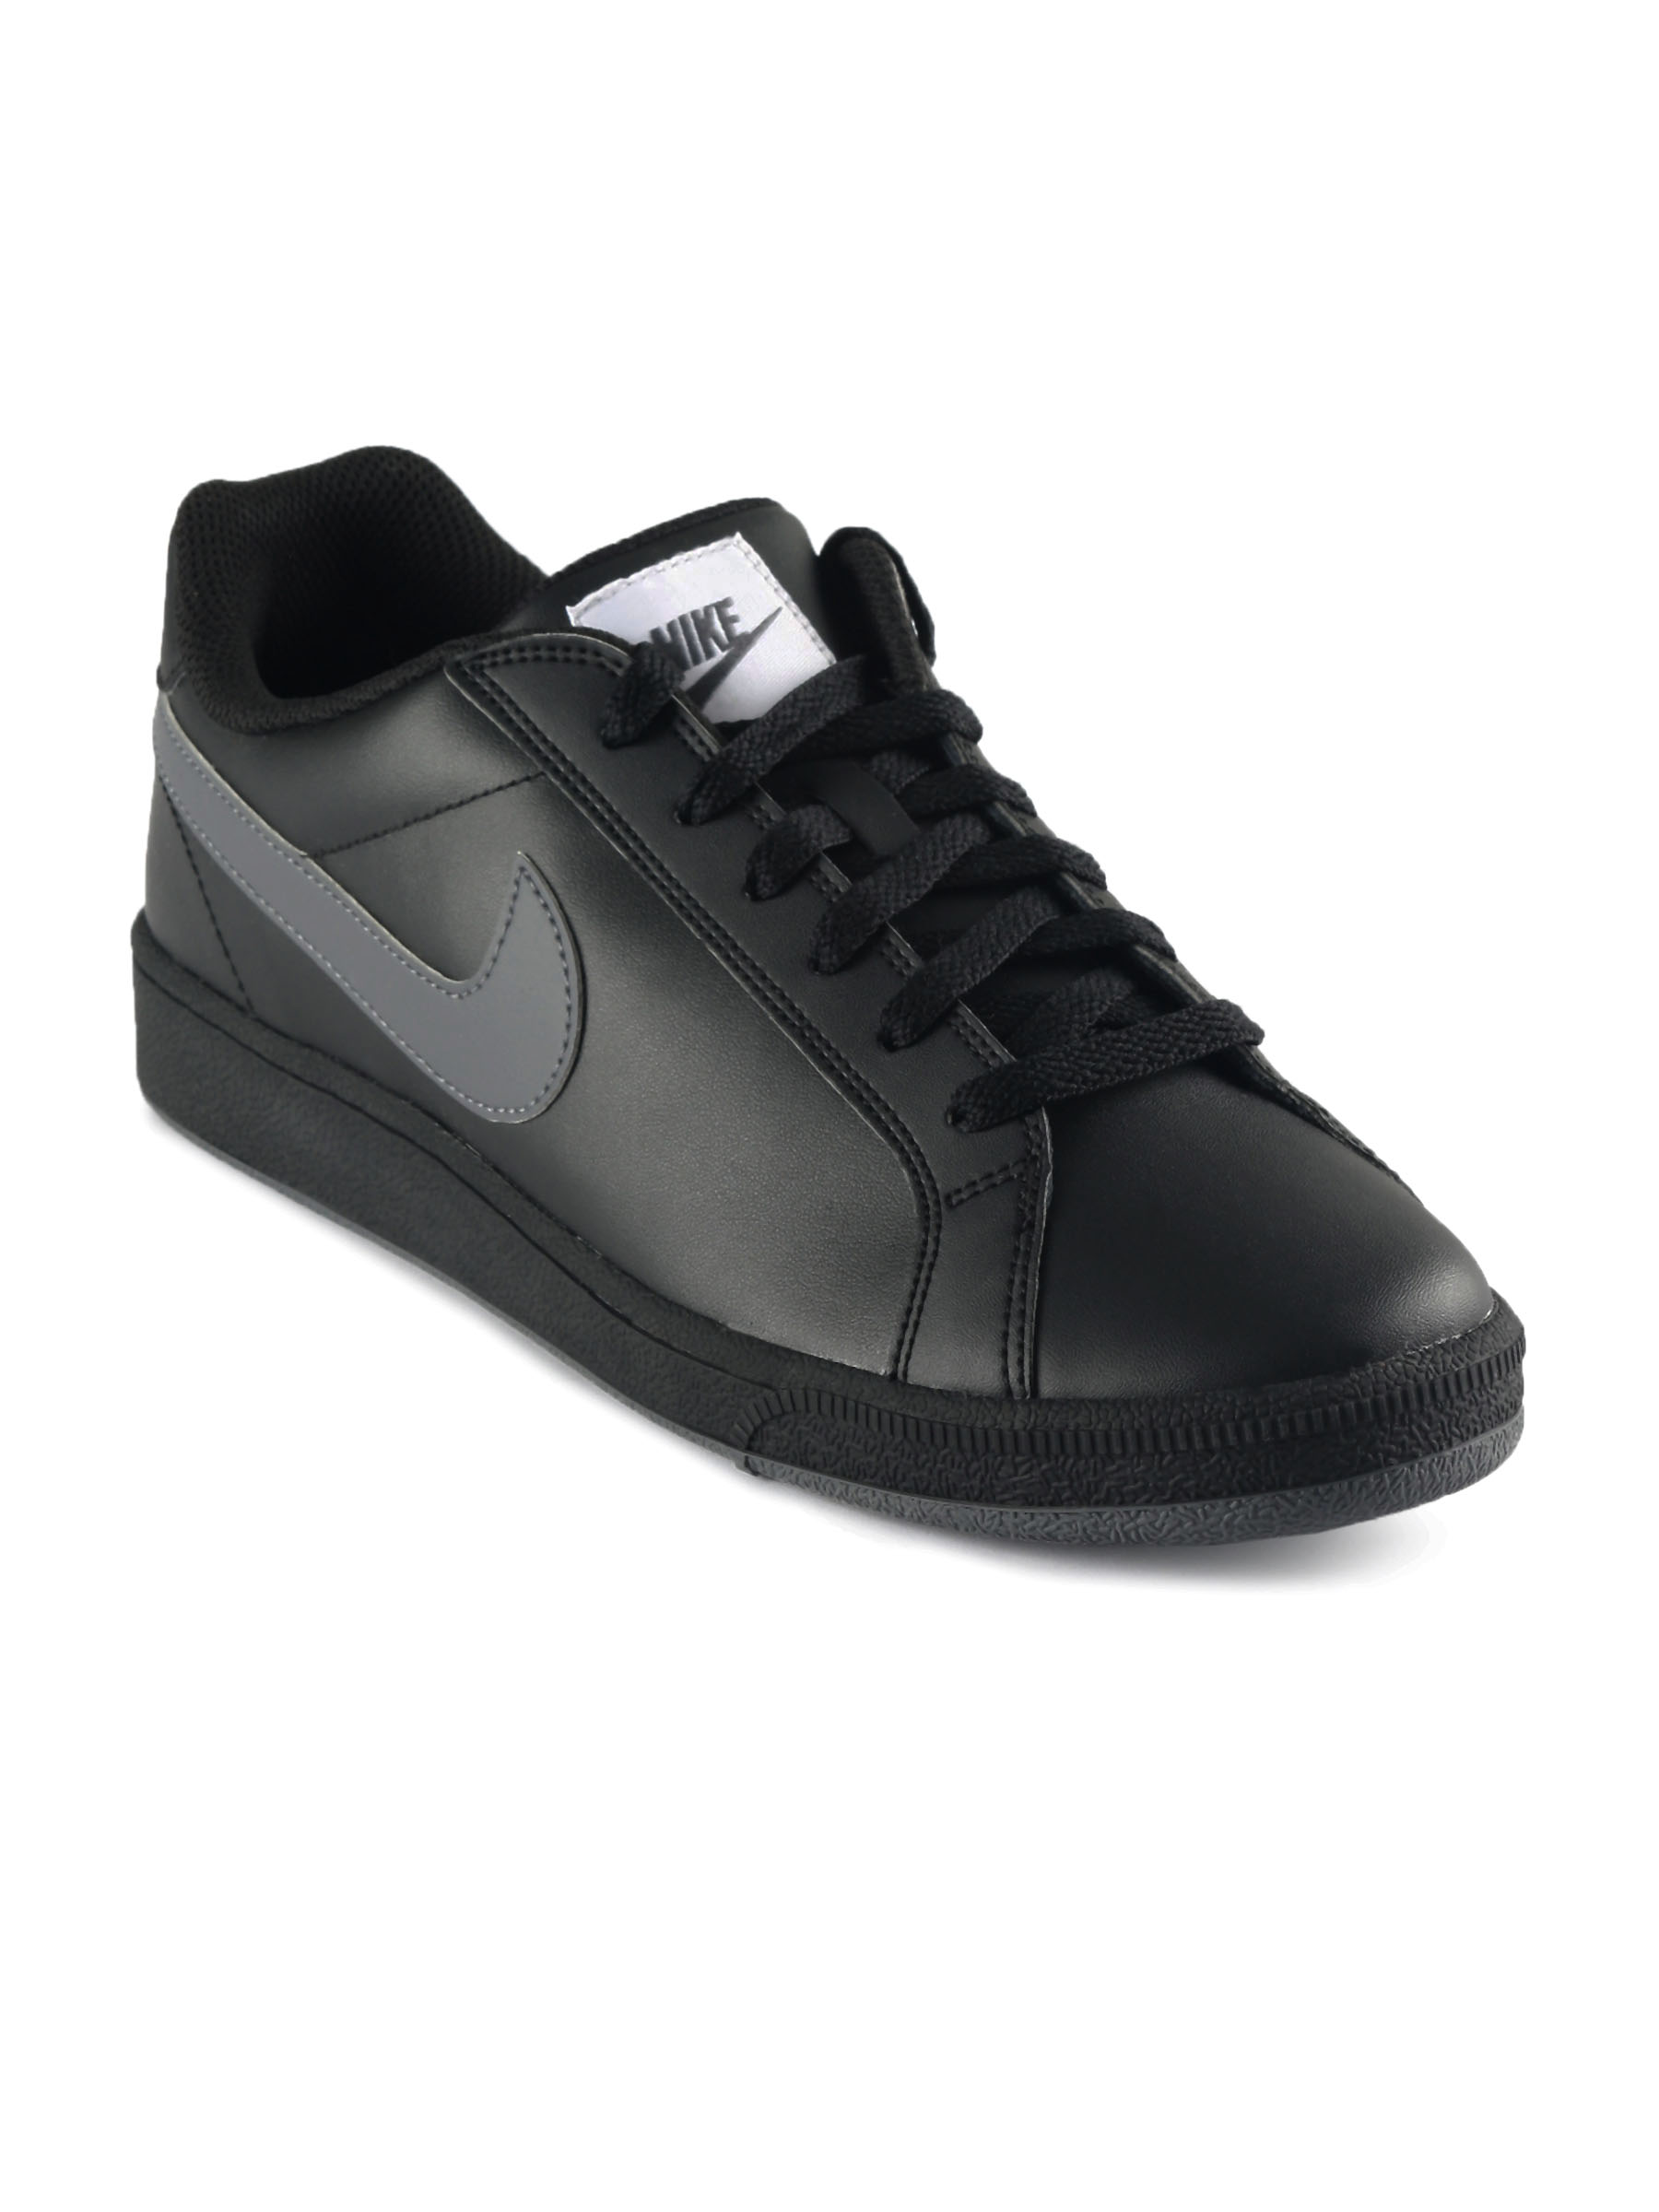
Nike Men Court Majestic Black Sports Shoes
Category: Footwear / Shoes / Sports Shoes
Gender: Men
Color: Black
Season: Fall 2011
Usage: Sports